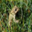
Label: frog